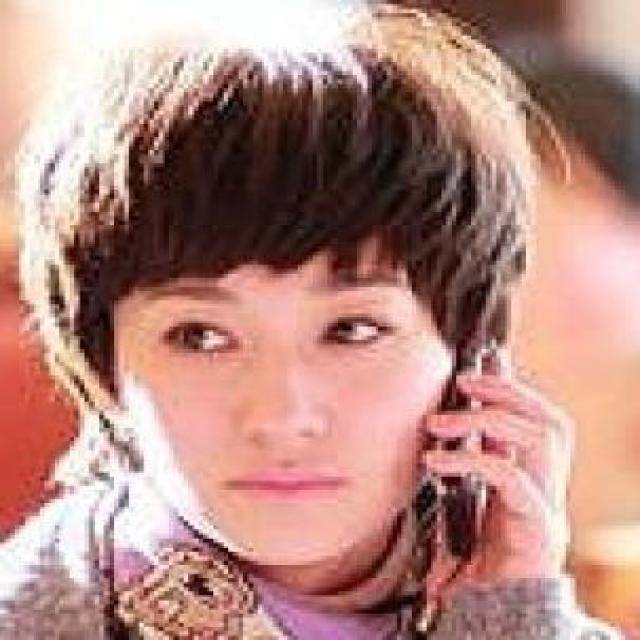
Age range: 21-44